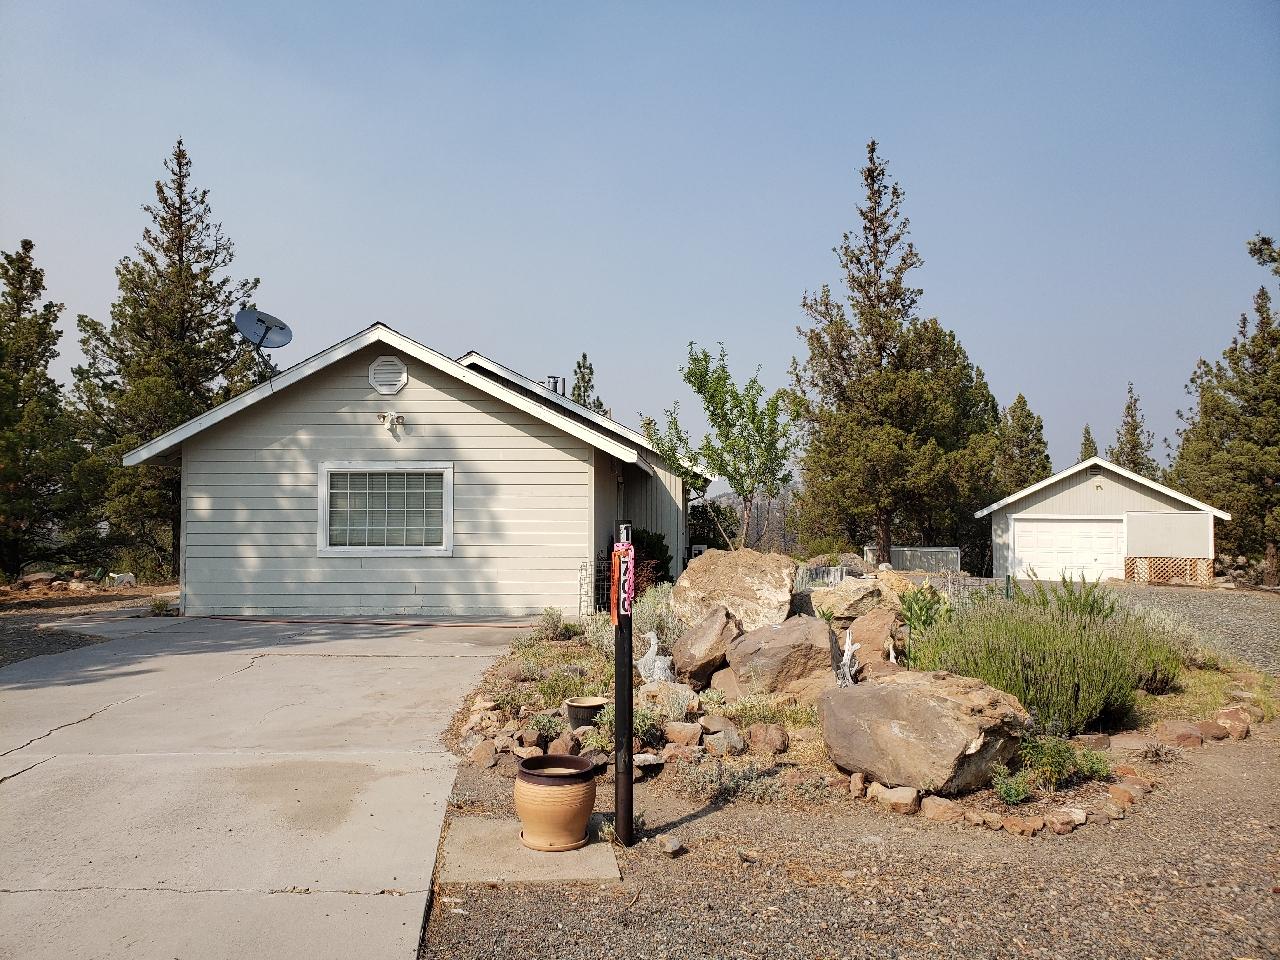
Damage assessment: no_damage